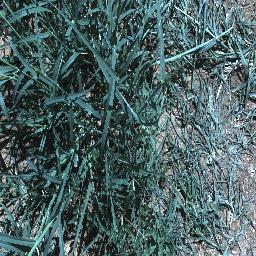
Label: negative